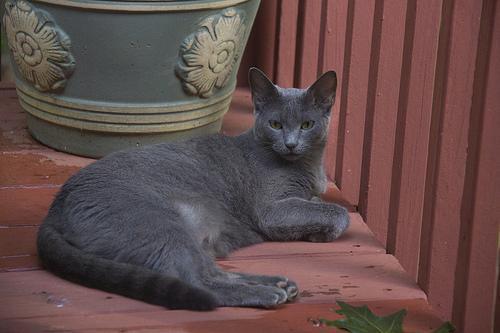
Russian Blue